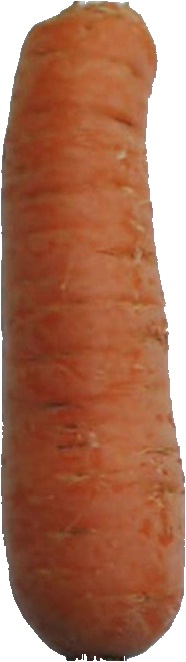
Label: carrot_1